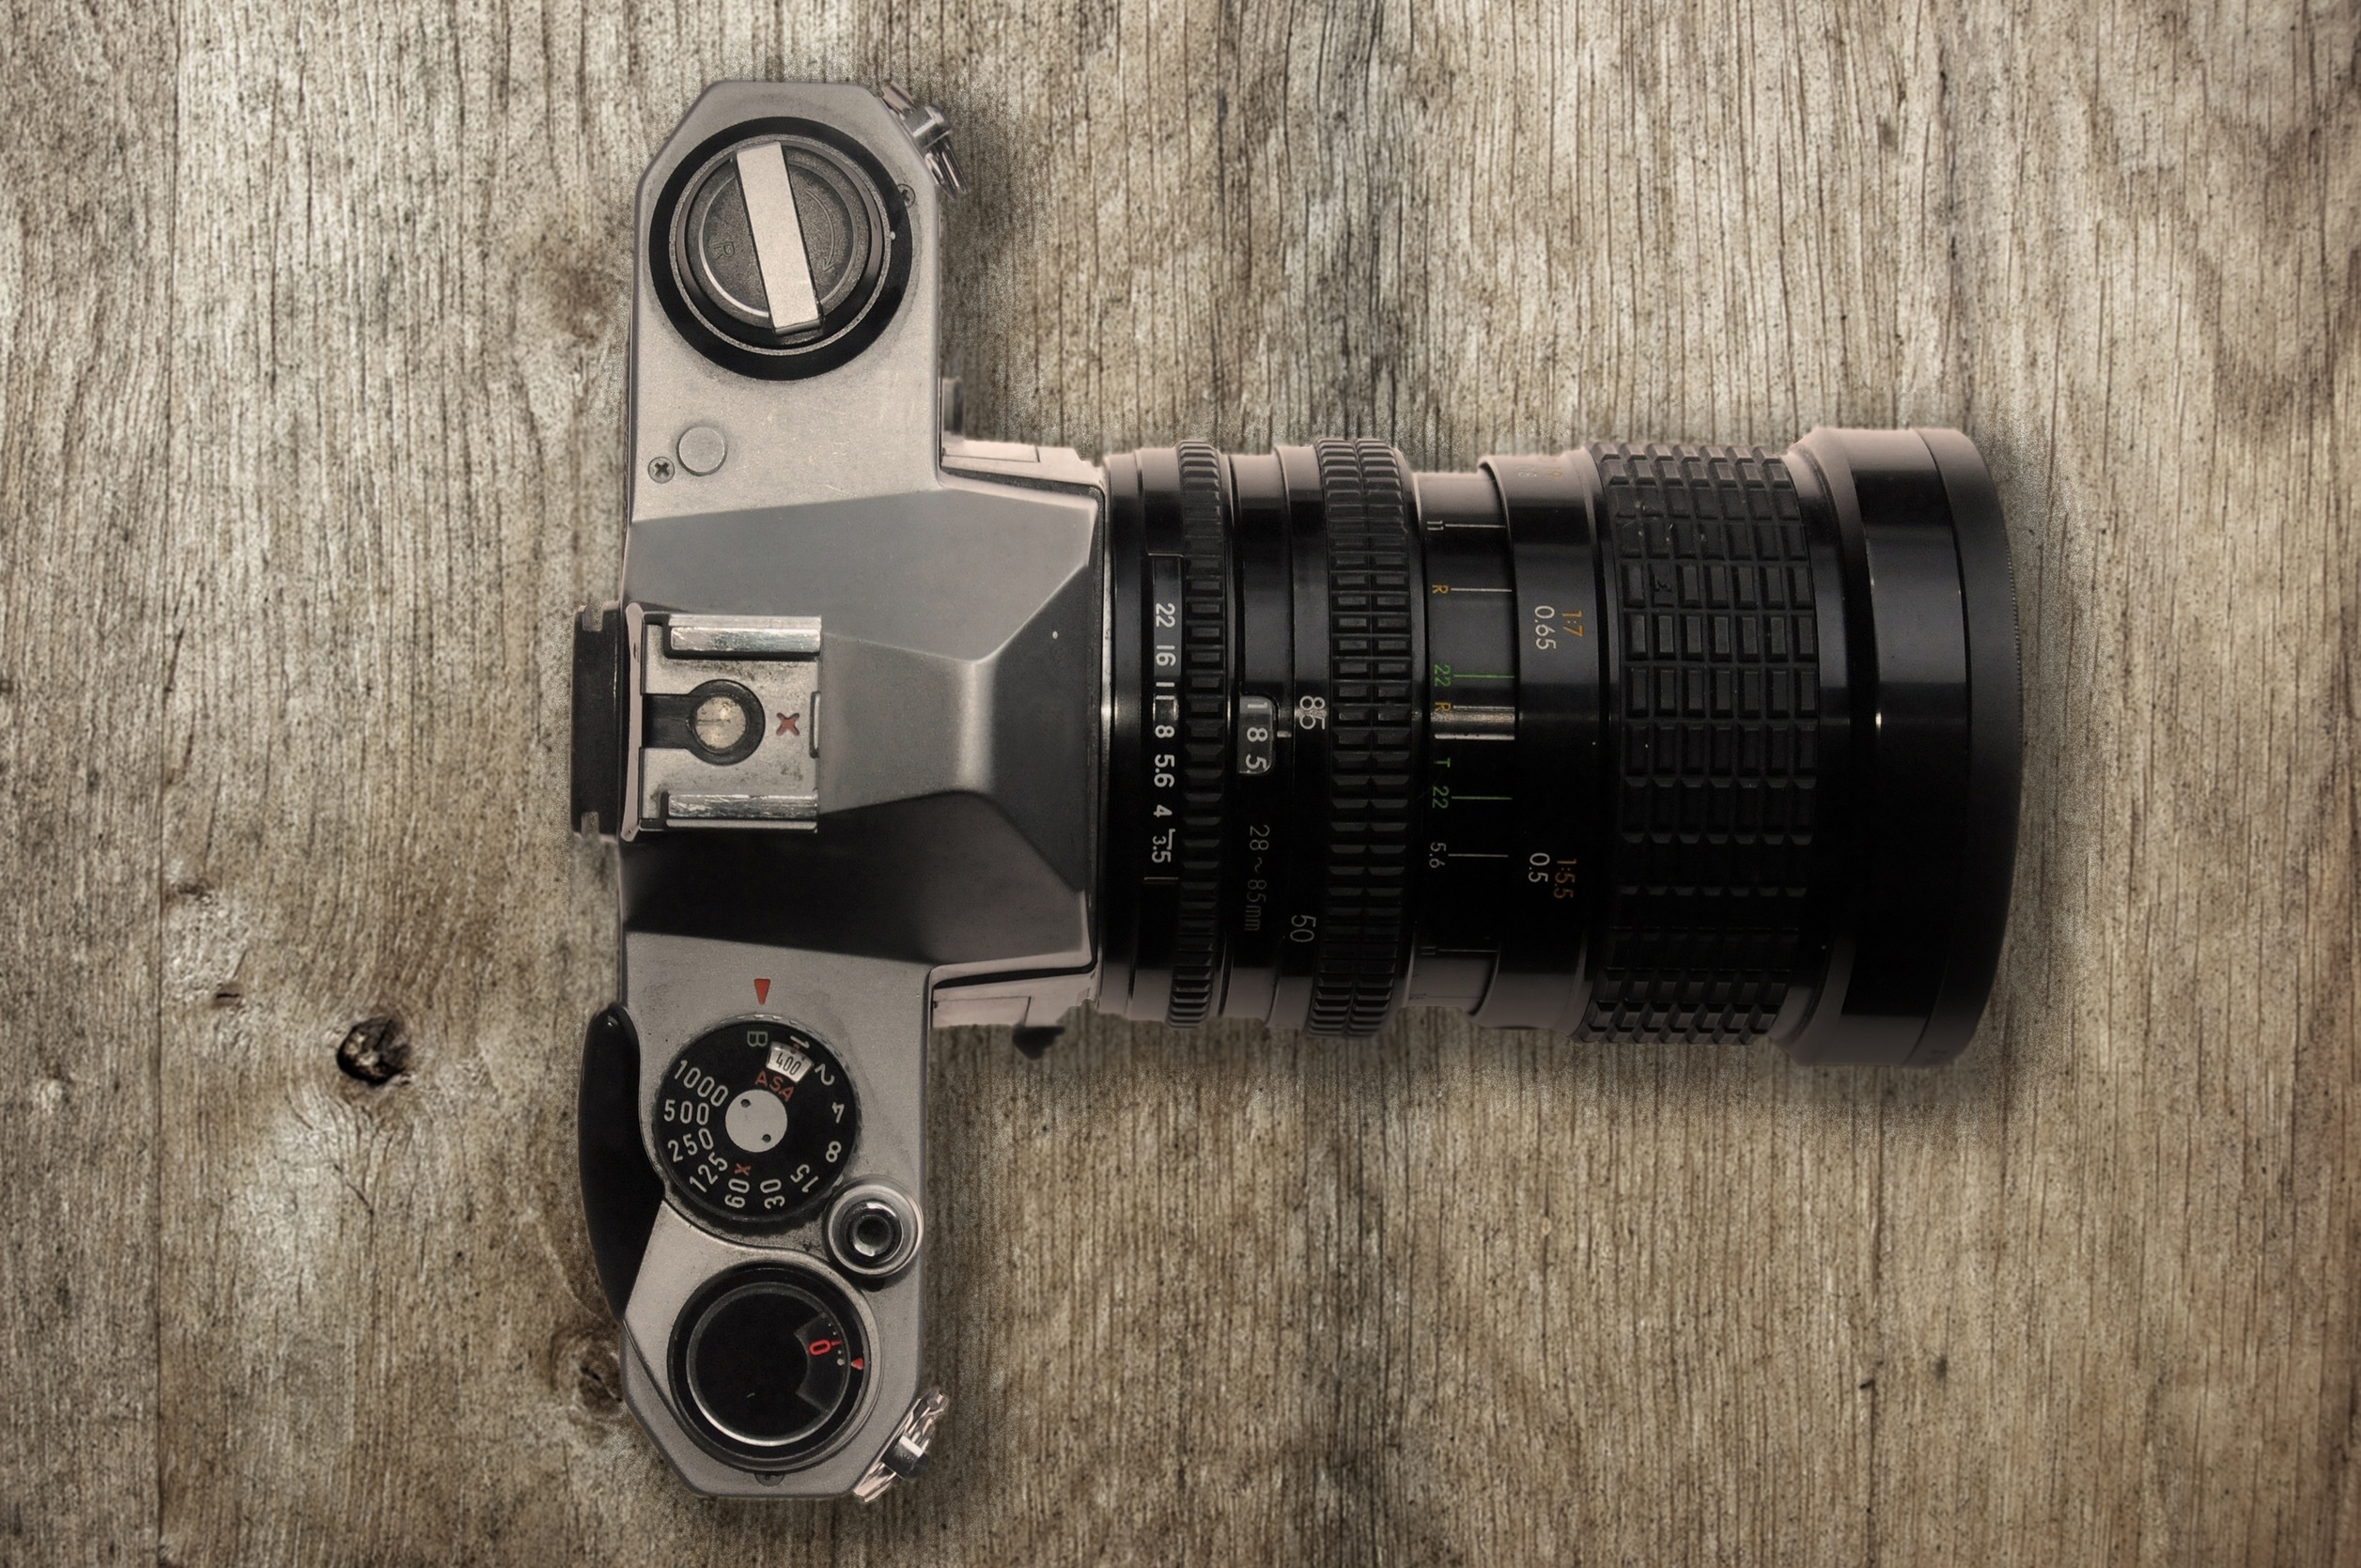
wood, technology, camera, photography, dslr, lens, product, reflex camera, digital camera, camera lens, single lens reflex camera, cameras optics